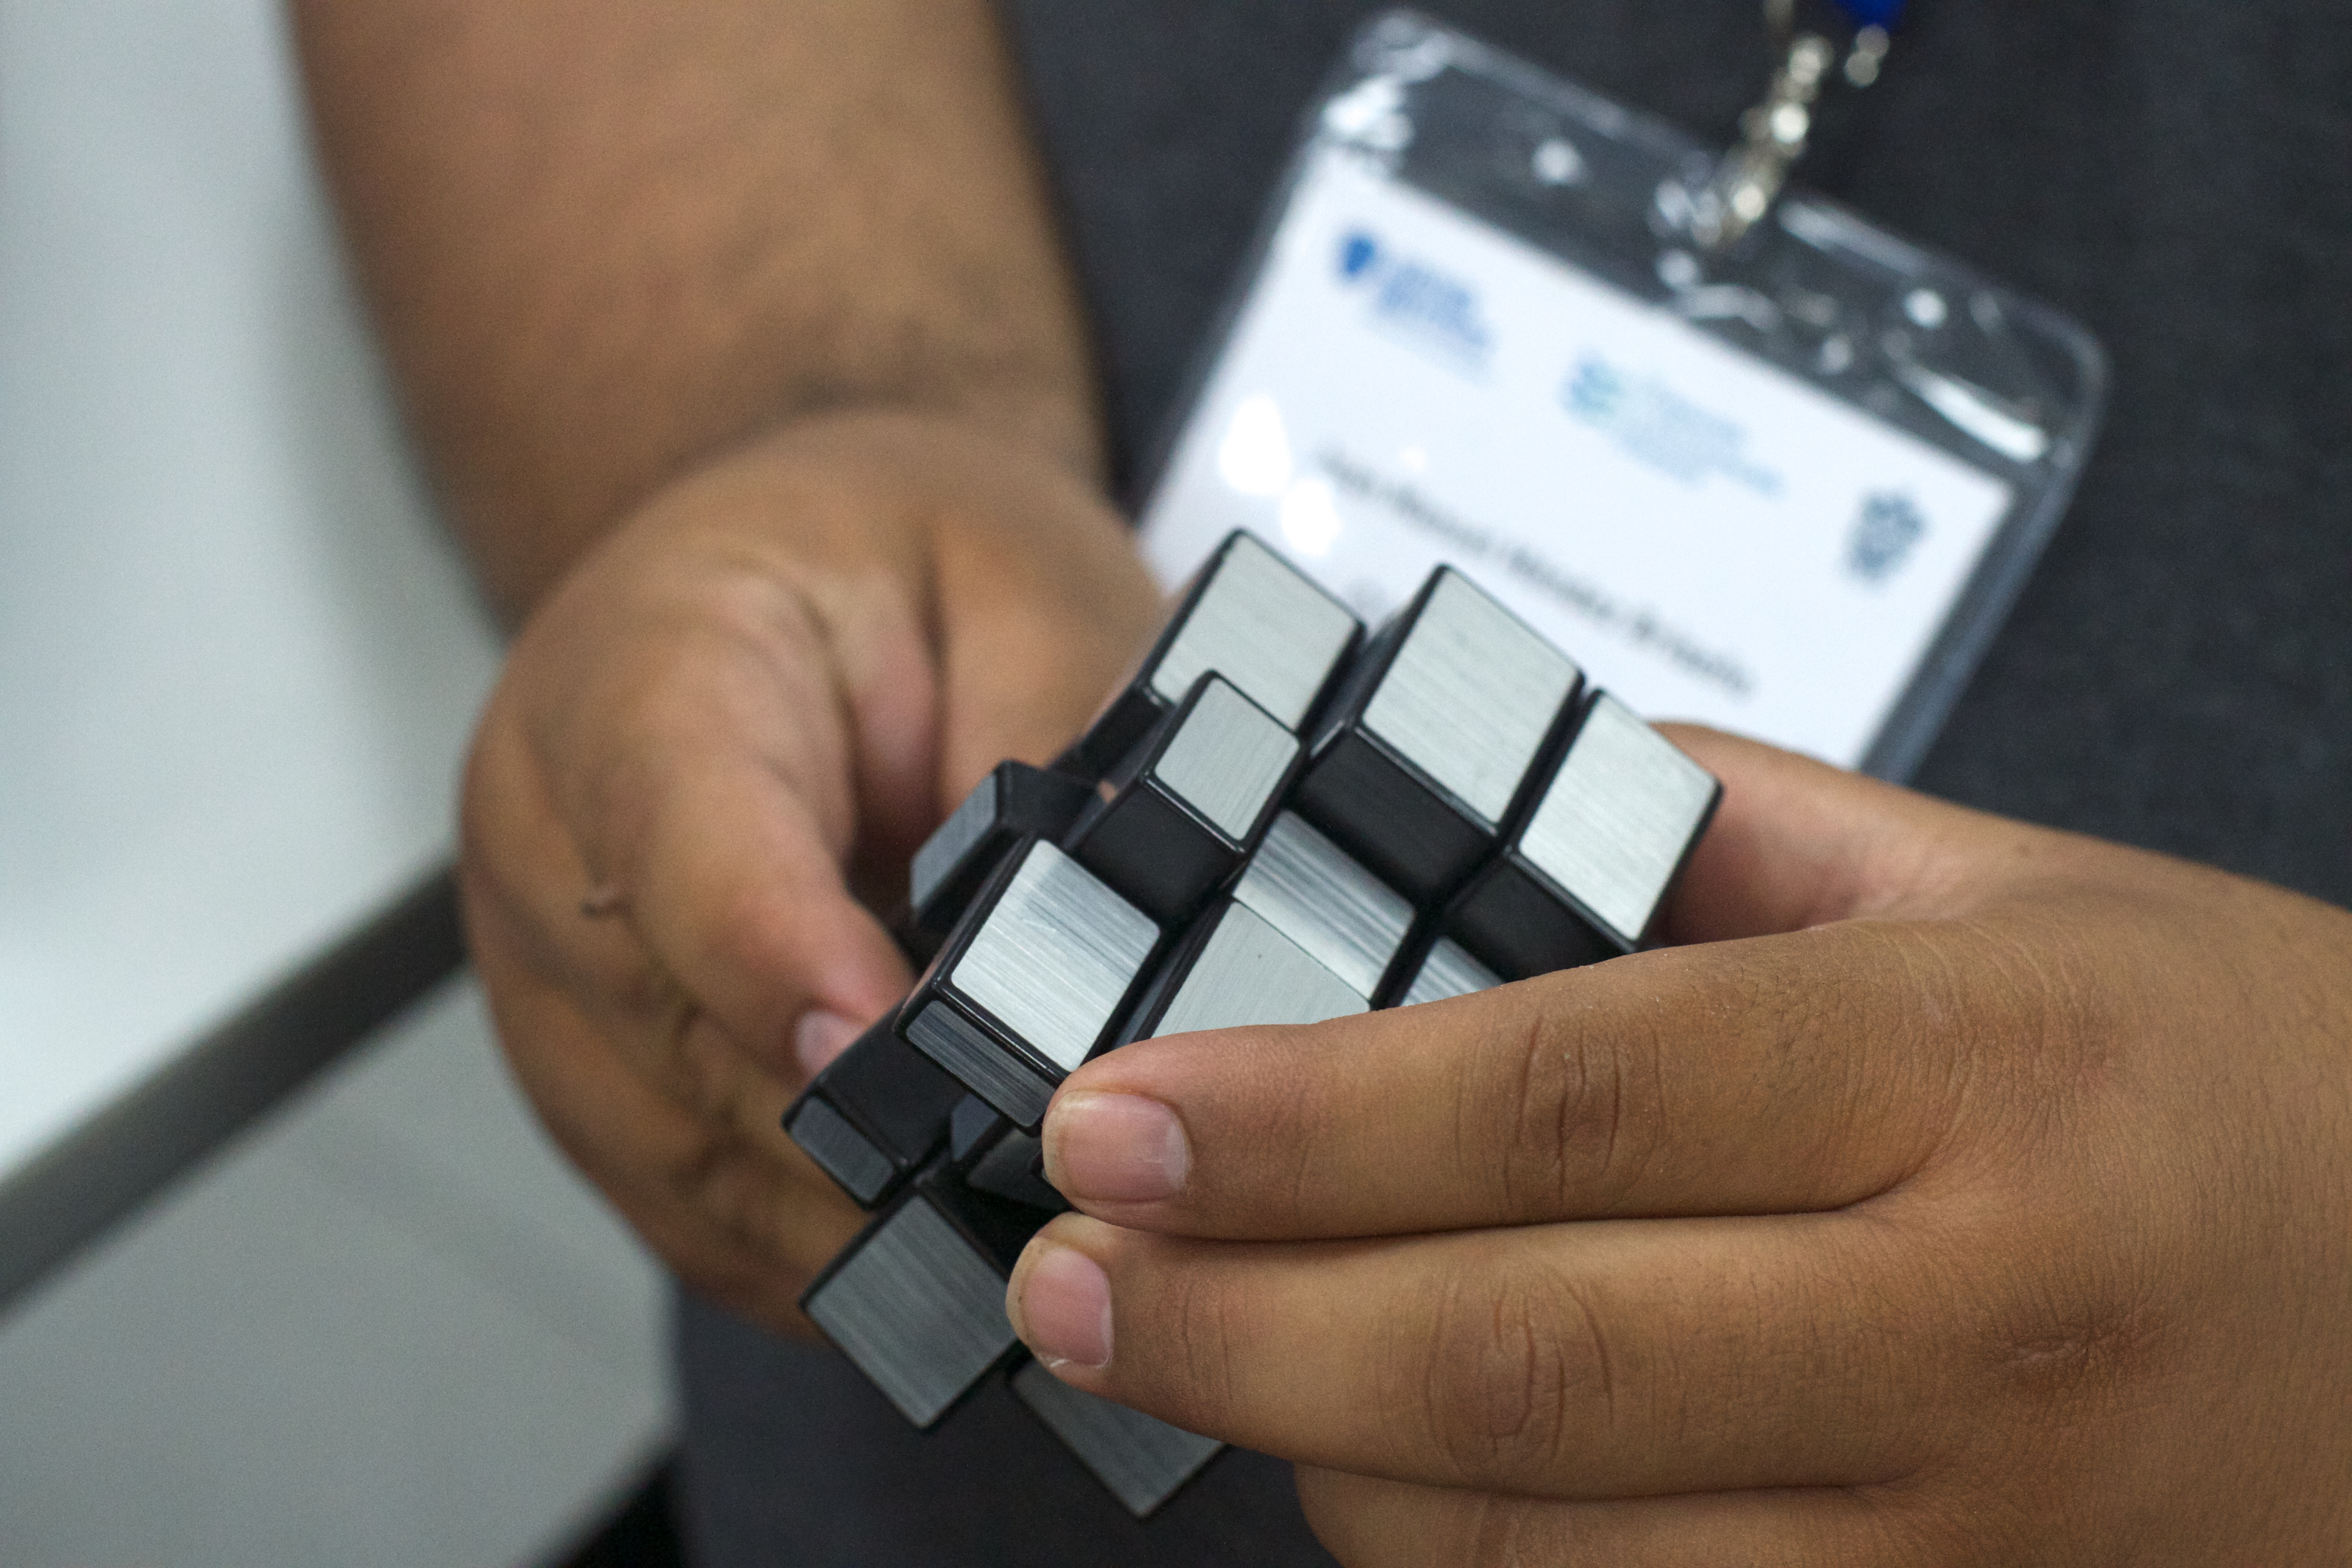
watch, hand, finger, brand, cash, udgagora